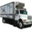
Label: truck